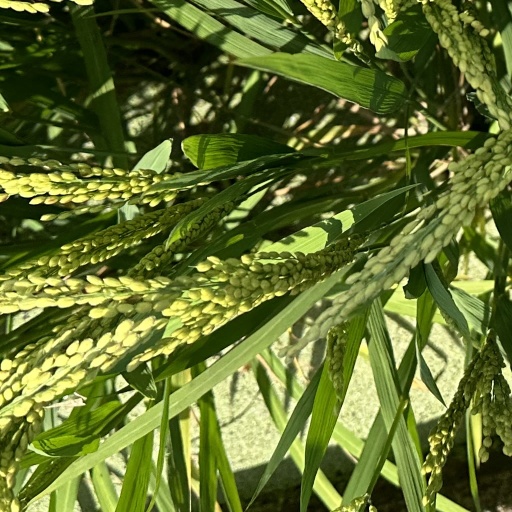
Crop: rice